Heers, Netherlands

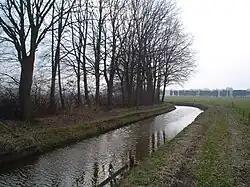
The stream Run near the "Heerseweg"

Heers is located one kilometre south of the residential area Veldhoven Dorp and three kilometers west of the village Waalre.